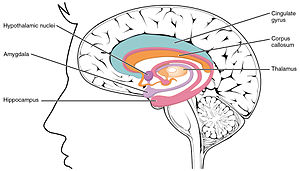
Limbiske system
Det limbiske system består hovedsaglige af det der tidligere var kendt som den limbiske lap.
Det limbiske system er et område i hjernen, som styrer hukommelsen, følelserne og det instinktive adfærd.